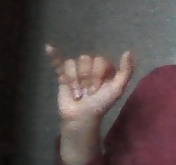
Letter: ya